Hamilton Harris

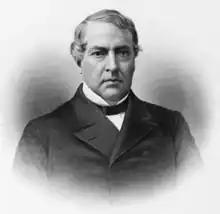

Hamilton Harris (May 1, 1820 – December 14, 1900) was an American lawyer and politician from New York.